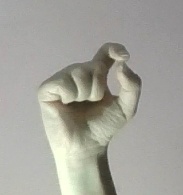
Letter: fa